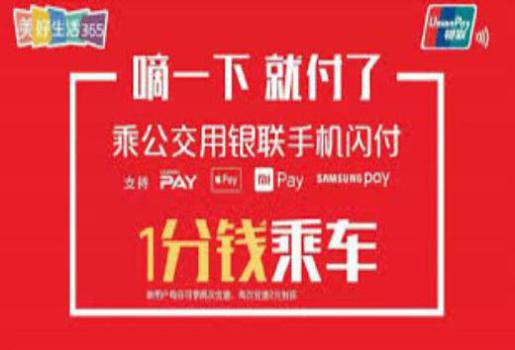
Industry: Others